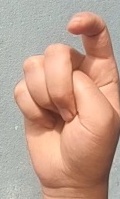
ASL sign: X